2013 Boise State Broncos football team

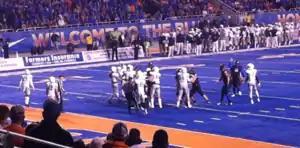
Dan Goodale kicking an extra point in the second half.

The loss to BYU ended a 21-game winning streak against teams from the state of Utah dating back to a 1997 loss to Utah State. It was also the Broncos first loss in the month of October since a loss to Rice in 2001, a span of 50 wins.